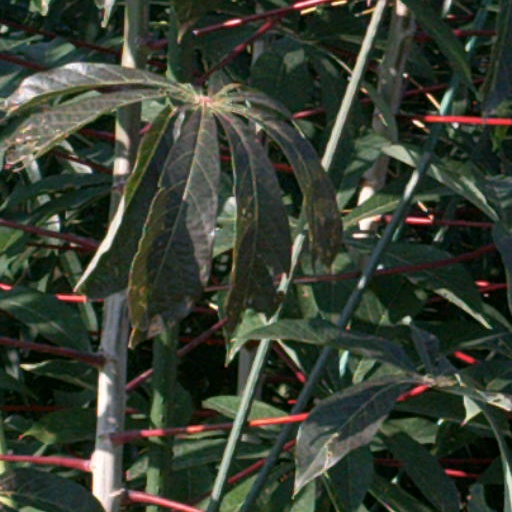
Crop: cassava